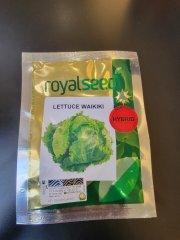
Uwepo wa picha na maandishi na inasadifu mbegu zilizopo ndani ya pakiti mbegu ambazo hutumika na wakulima wengi katika kilimo, ikiwa mbegu zinazouzwa kwa njia ya kisasa hutumika kuzalisha makabichi ambayo huleta faida kwa mkulima.